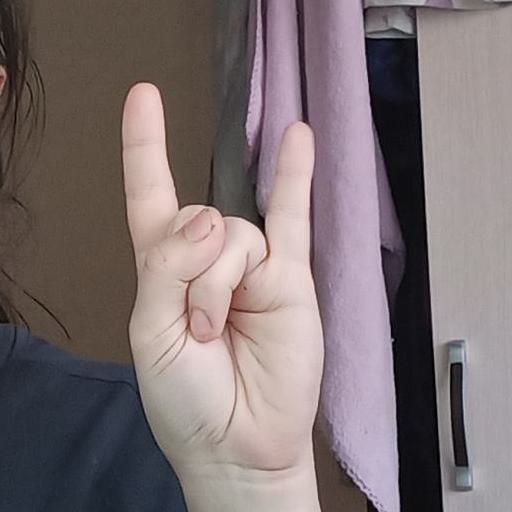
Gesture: rock